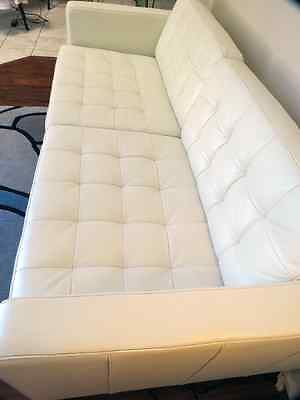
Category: sofa